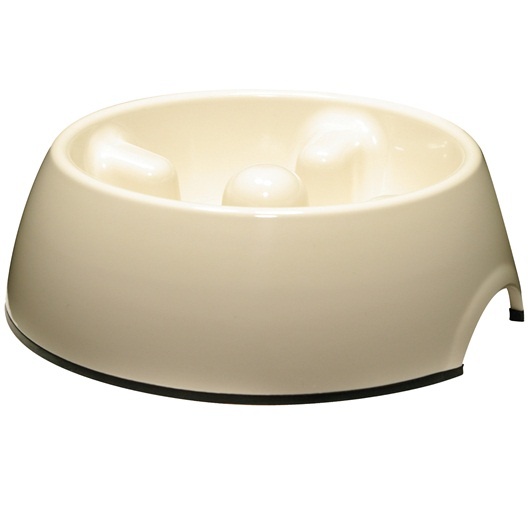
Dogit Go Slow Anti-Gulping Dog Dish
The specially designed Dogit Go Slow Anti-Gulping Dog Dish encourages your pet to eat or drink at a slower pace. This slower pace helps reduce excess air intake, leading to improved digestion and reducing the risk of bloat. The Dogit Anti-Gulping Dog Dish can be used as either a water or food dish (suitable for wet or dry food). Great solution for dogs who eat and drink quickly Encourages pet to eat or drink at a slower pace preventing indigestion, vomiting and GDV (bloating) Slower eating reduces excess air intake that leads to improved digestion and reduces risk of bloating Dishwasher safe Available in X-Small, Small, Medium, Large sizes
Brand: Dogit
Category: Animals & Pet Supplies > Pet Supplies > Pet Bowls, Feeders & Waterers > Bowls